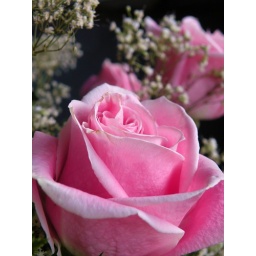
Pink roses remind me of my husband's grandmother who now lives in Heaven. She loves pink roses!